Obusier de 6 pouces Gribeauval

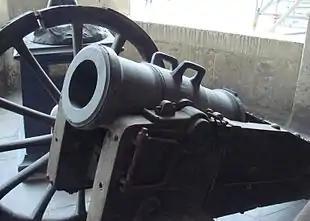
Obusier de 6 pouces Gribeauval, Les Invalides

The Obusier de 6 pouces Gribeauval fired a shell with a diameter of 6 inches. Used in the period 1668–1840, the French inch measured 2.707 centimeters while the English inch was only 2.54 centimeters. One authority stated that the barrel of the 6-inch howitzer weighed . A second source stated that the caliber was and the barrel's length . The barrel weighed and the carriage (including the limber) weighed . All French field guns had a clearance of between the round and the inside of the barrel.